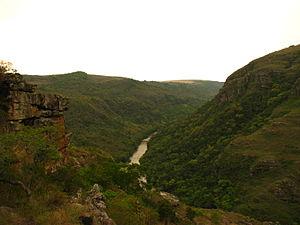
Le canyon du Guartelá se situe dans le Sud du Brésil.